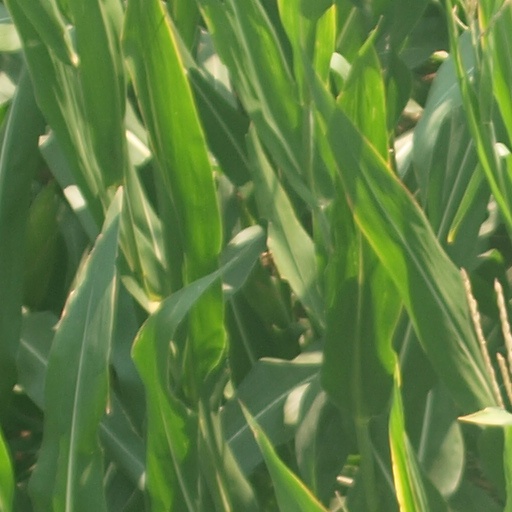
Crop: maize; corn